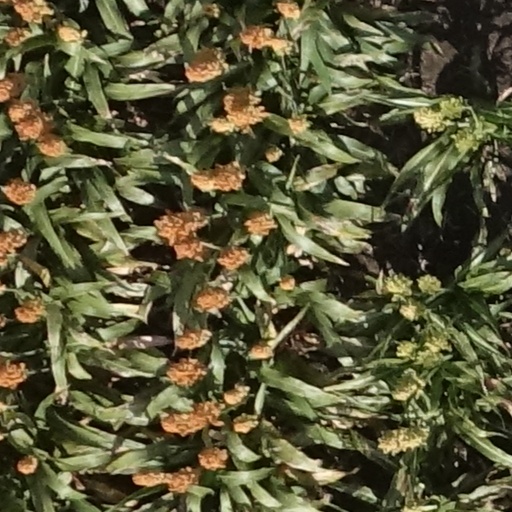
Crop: sorghum